Antonio José de Sucre

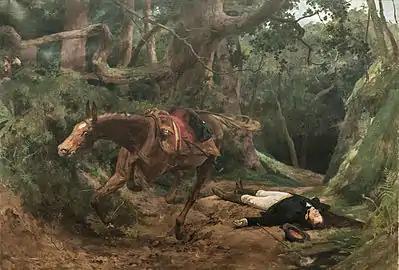
Murder of Antonio José de Sucre by Arturo Michelena.

Sucre was killed on 4 June 1830. General Juan José Flores wanted to separate the southern departments (Quito, Guayaquil, and Azuay), called the District of Ecuador, from the Gran Colombia so as to form an independent country and become its first President. General Flores believed that if Antonio José de Sucre arrived in Quito from Bogotá, he could thwart his plans, since Sucre was very popular due to his reputation as a hero and leader in the Battles of Pichincha, Tarqui and Ayacucho. General Juan José Flores put himself in contact with the anti-Bolívar and anti-Sucre leader Brigadier-General and the Commanding General of Cauca, José María Obando, who was not present at Sucre's death but who delegated this criminal act to the Venezuelan Colonel Apolinar Morillo, Commander Juan Gregorio Sarria (who later confessed he had been paid by Obando), José Erazo (a highway bandit and guerrilla fighter), and three peons as accomplices. The plan was to ambush José Antonio de Sucre on the morning of June 4, 1830, in the cold and bleak forested district of Berruecos, along a narrow path that was perennially covered with fog.